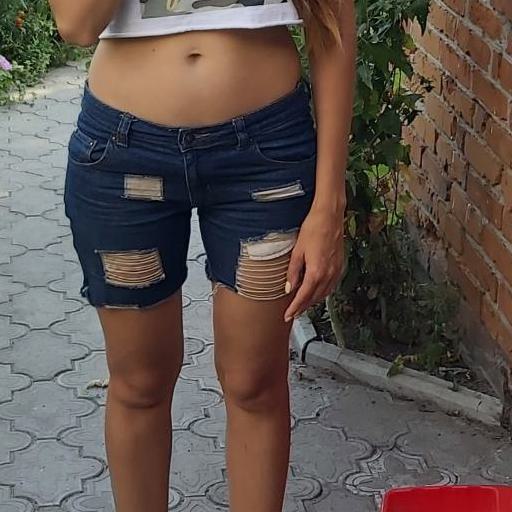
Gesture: no_gesture